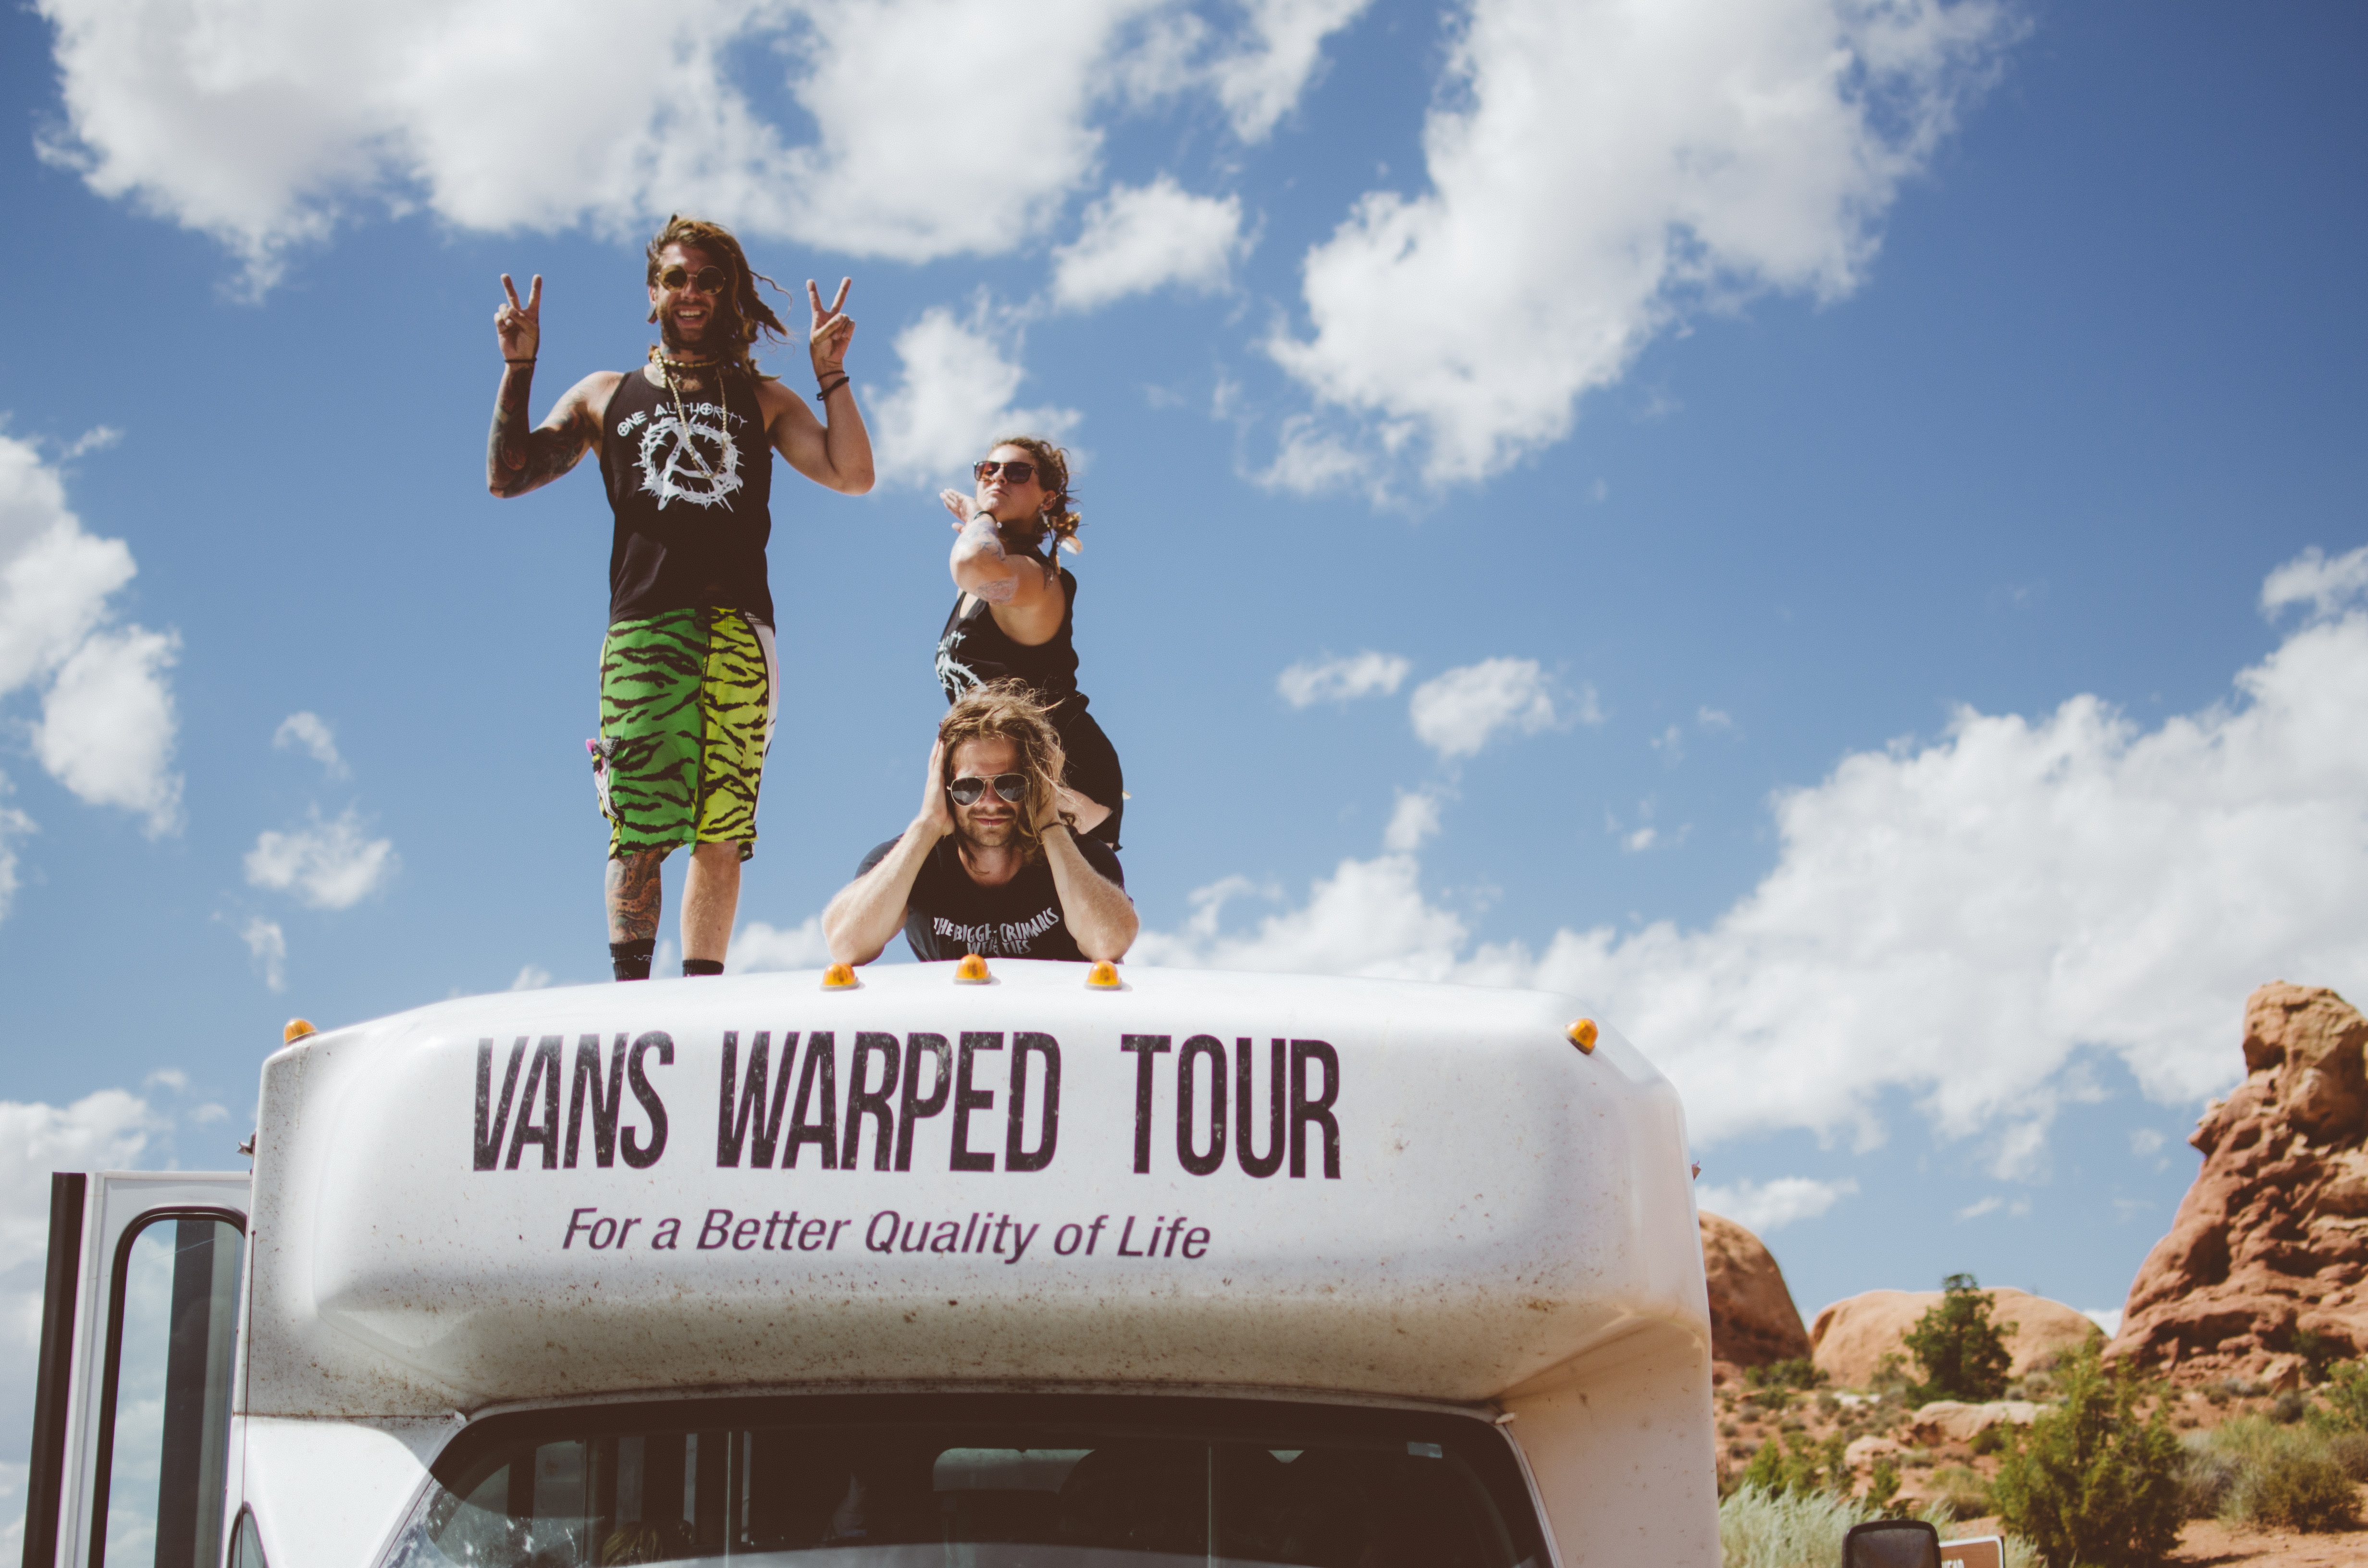
rock, horizon, cloudy, arid, desert, advertising, vacation, remote, band, metal, peace, blue, tourism, bus, clouds, tour, sunglasses, utah, tattoos, dreads, experience, musicians, rocker, dreadlocks, moab, vans, warped tour